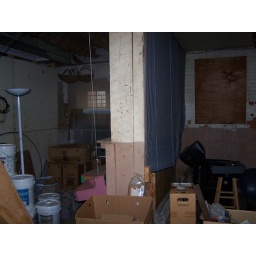
100_1086 99 looking east in room 6 first floor showing partition wall